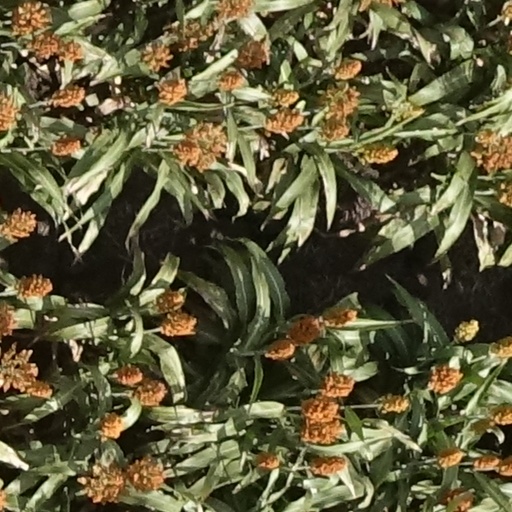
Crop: sorghum